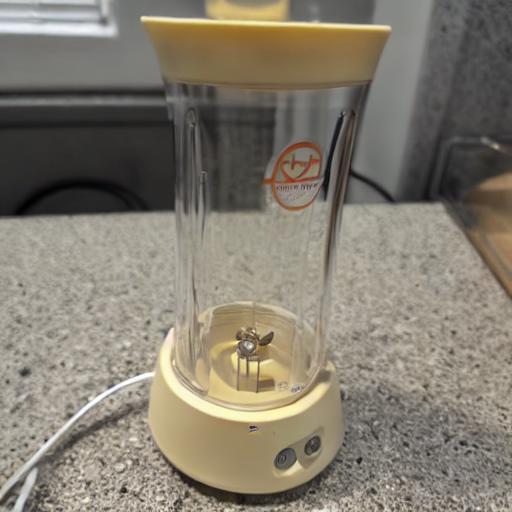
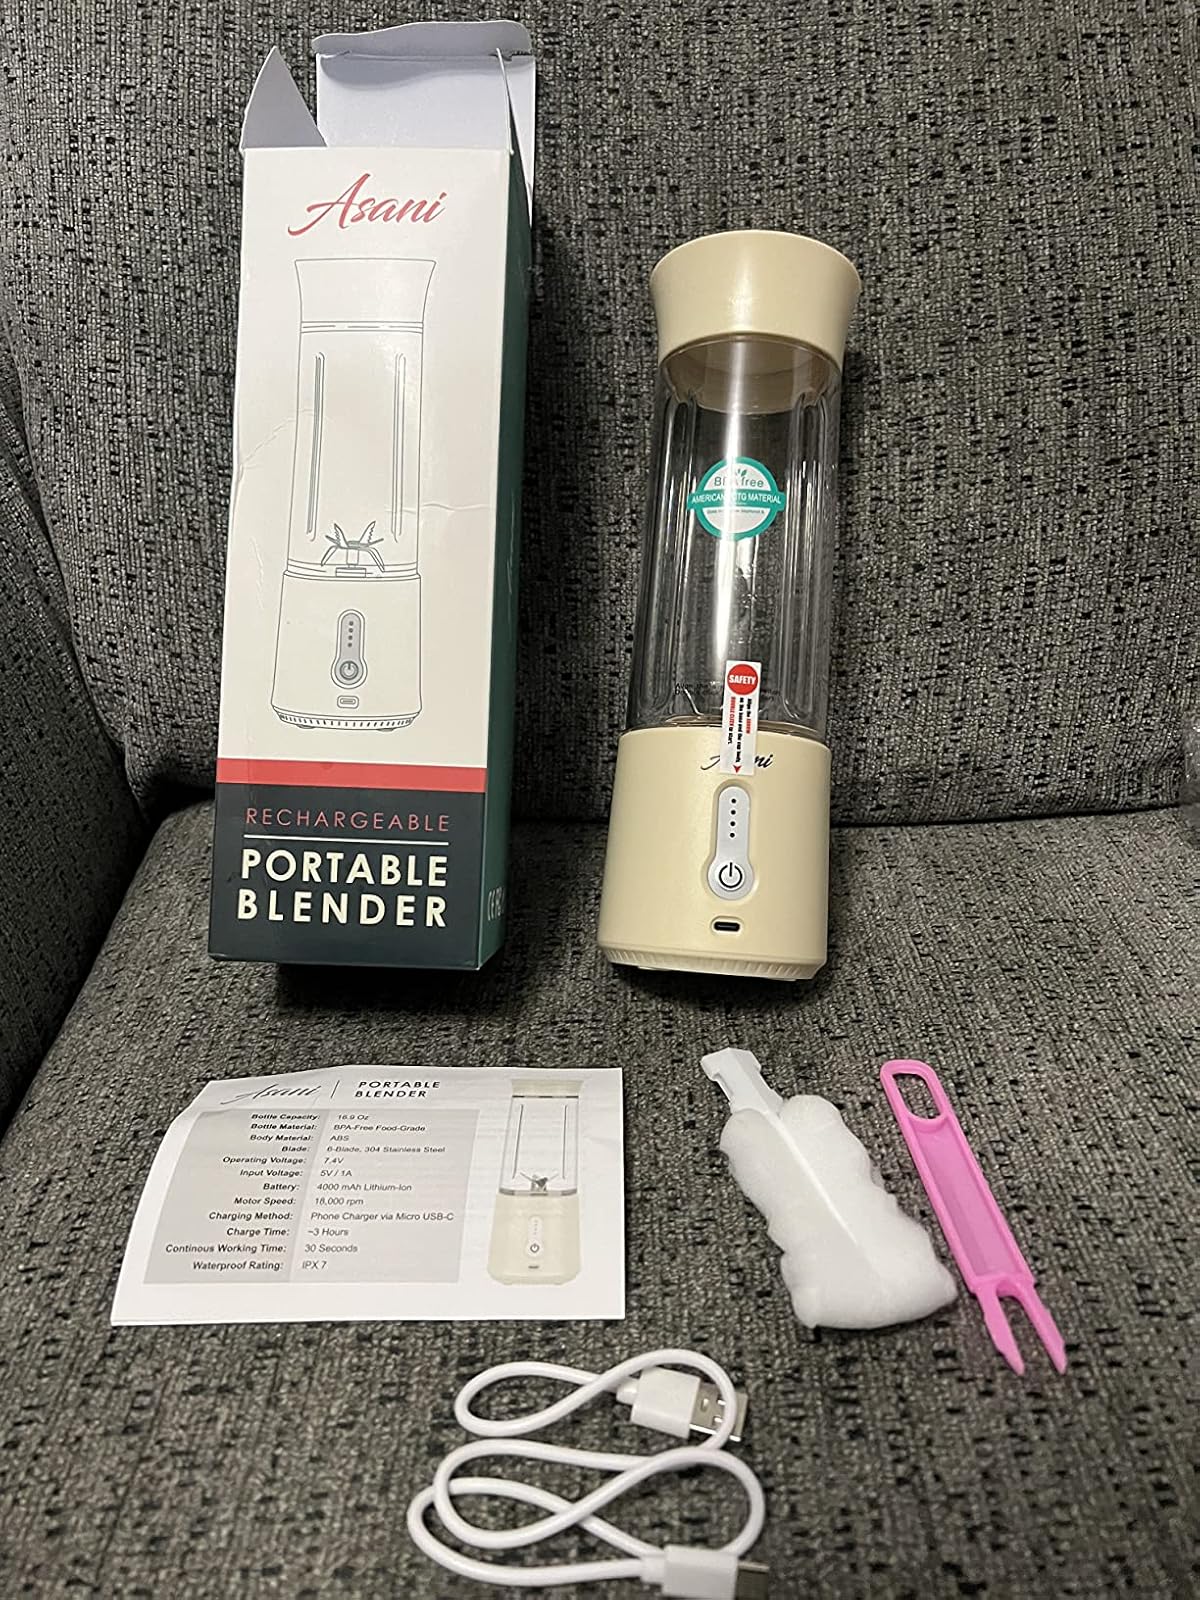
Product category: items_blender
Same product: no